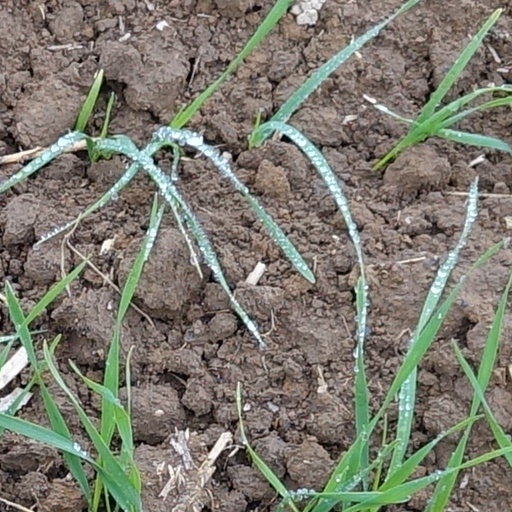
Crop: wheat